Zahar Omar Hamis Bin Hamdoun

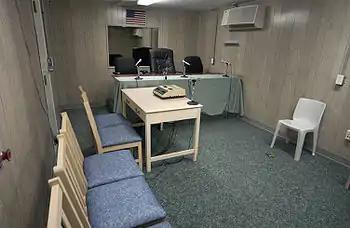
Combatant Status Review Tribunals were held in a 3x5 meter trailer where the captive sat with his hands and feet shackled to a bolt in the floor.

Following the Supreme Court's ruling the Department of Defense set up the Office for the Administrative Review of Detained Enemy Combatants.